Bernadette Ganilau

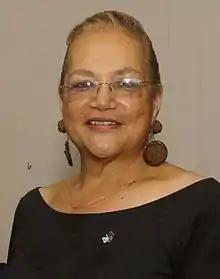
Ganilau in 2014

Rose Lavenia Bernadette Rounds Ganilau (born July 5, 1951, as Lavenia Bernadette Rounds) is a Fijian writer, broadcaster, and politician, who served as Minister for Labour, Minister for Tourism, Industrial Relations, Productivity and Environment in the interim Cabinet of Commodore Frank Bainimarama, having been appointed on 9 January 2007. In previous political roles, she served in 2000 and 2001 in the Interim Government of Prime Minister Laisenia Qarase as Assistant Minister for Social Welfare, and from June to December 2006, she was Deputy Leader of the Opposition and Chairperson of the Public Accounts Committee of the House of Representatives, until the military coup of 5 December.